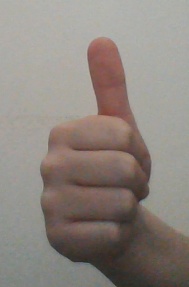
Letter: aleff